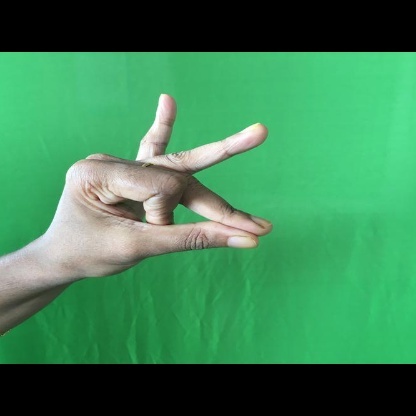
Mudra: Bramaram